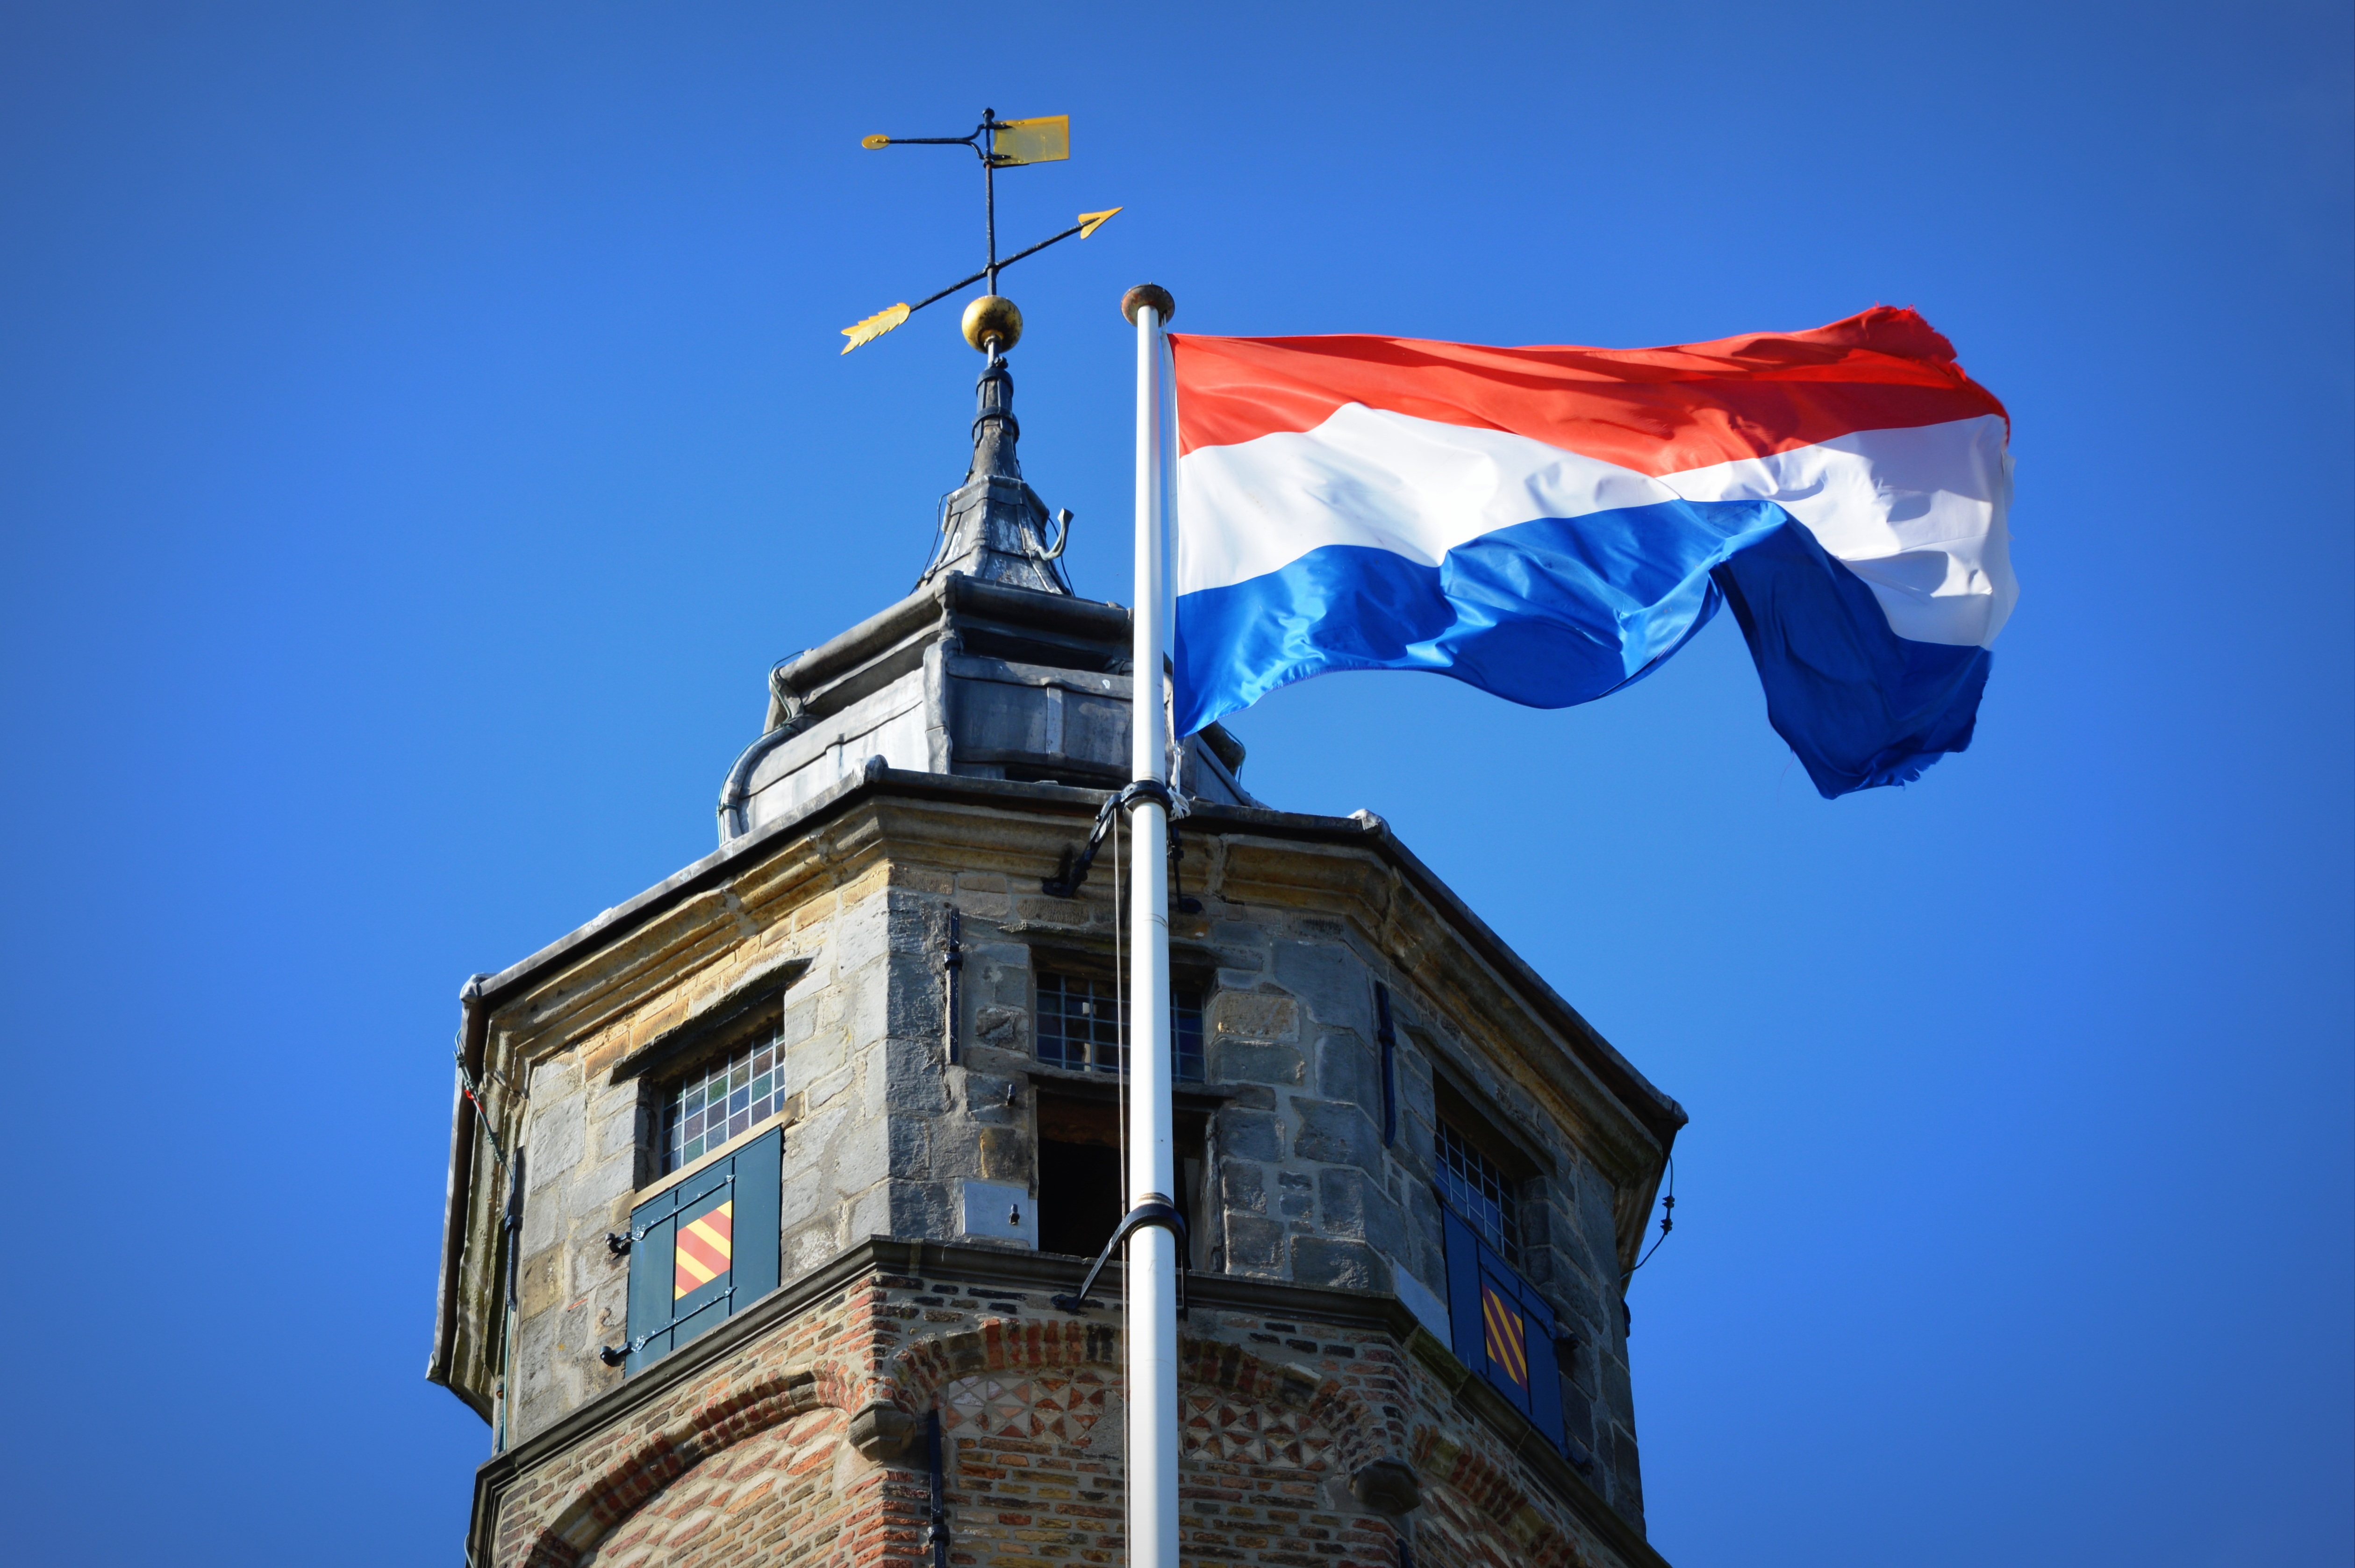
sky, building, tower, flag, landmark, blue, waving flag, steeple, dutch flag